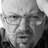
Emotion: sad